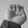
ASL letter: E